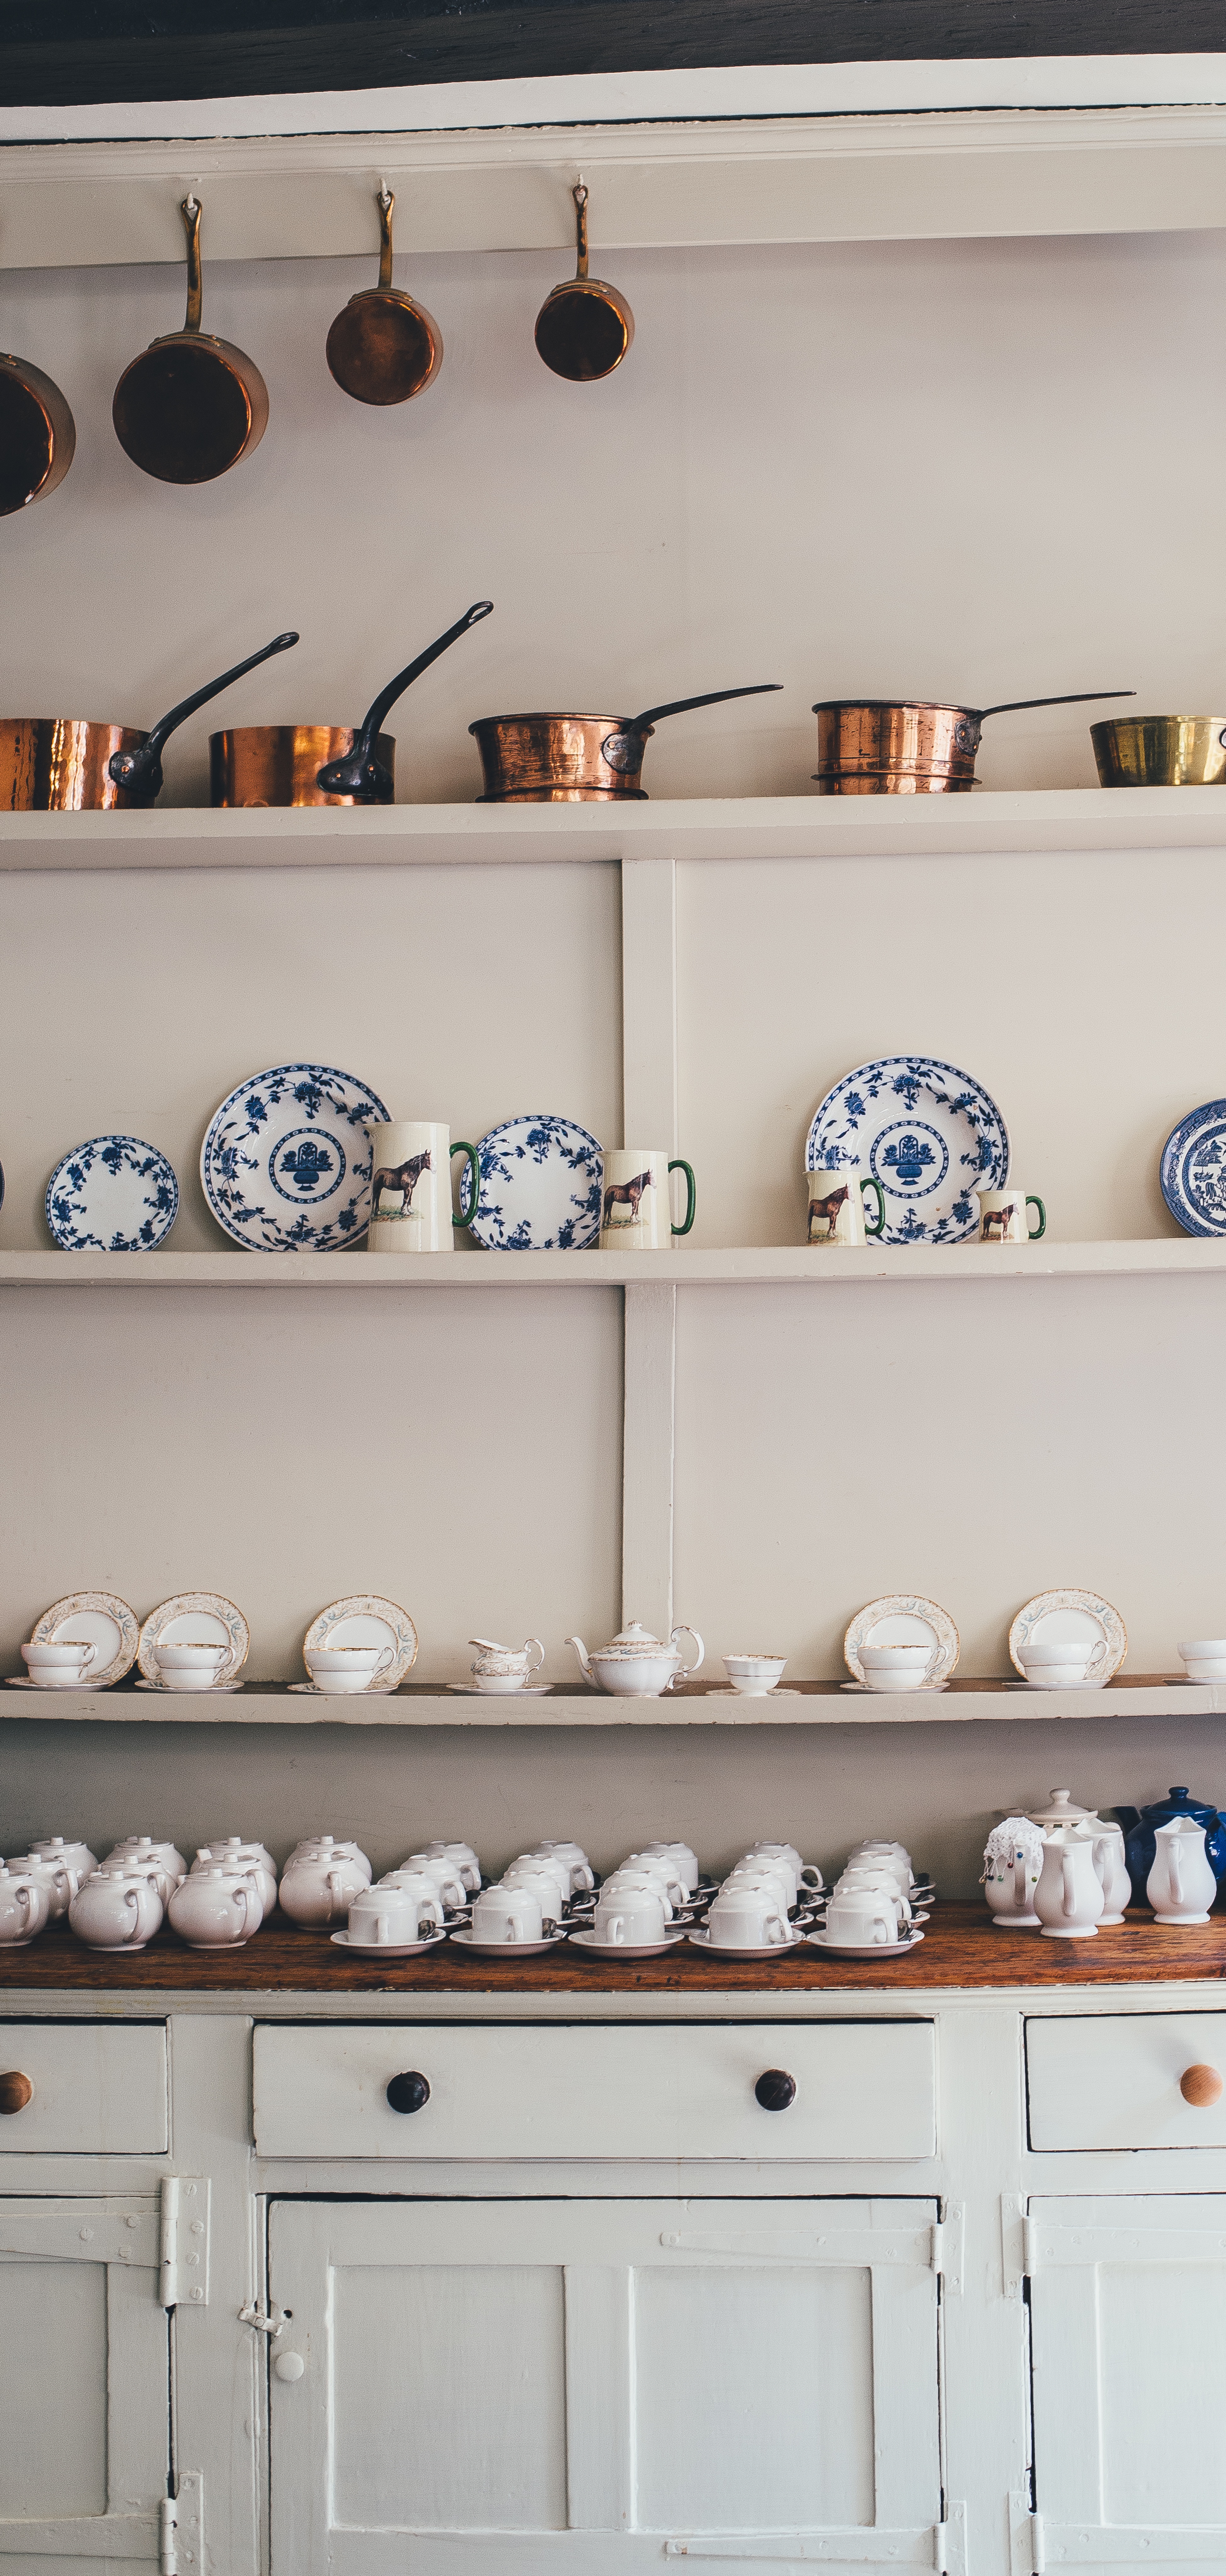
white, kitchen, shelf, furniture, room, interior design, laundry room, cabinetry